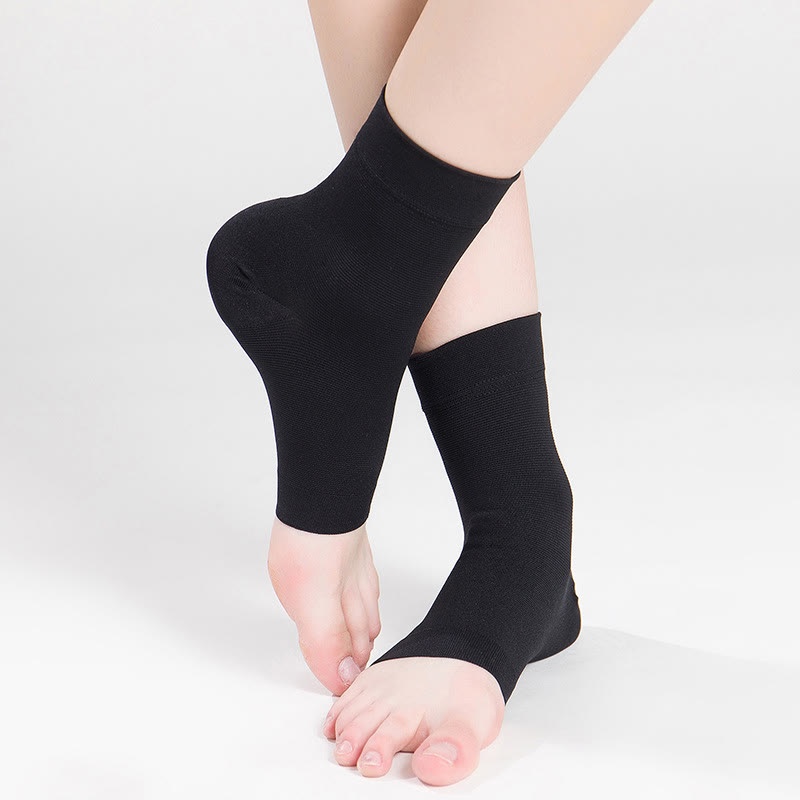
Foot Support Protection Bandage Ankle Brace
Optimal Stability: Our brace wraps around your ankle like a second skin, providing excellent stability without compromising on flexibility. Targeted Compression: Applies gentle yet effective compression to reduce swelling. Breathable and Comfortable: It is comfortable for extended wear and breathable and moisture-wicking, ensuring your ankle stays cool and dry. Material 75% Chinlon, 25% Spandex Size Fits ankle circumference S:7.09″-8.27″ M:7.87″-8.66″ L:8.66″-9.45″ XL:9.45″-10.24″ 2XL:10.63″-11.81″ Product ID: PO00215 Care - Machine wash warm - Only non-chlorine bleach when needed - Tumble dry low Package Include : 1 Pair of Ankle Brace
Brand: PO-UK
Category: Health & Beauty > Health Care > Supports & Braces > Ankle Supports